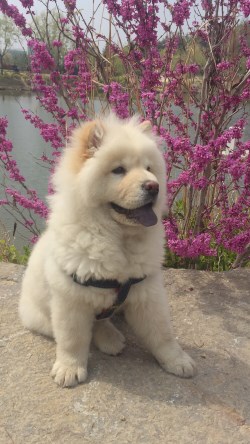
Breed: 329-n000119-chow